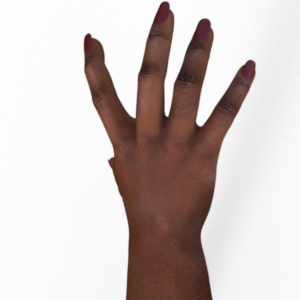
Label: paper